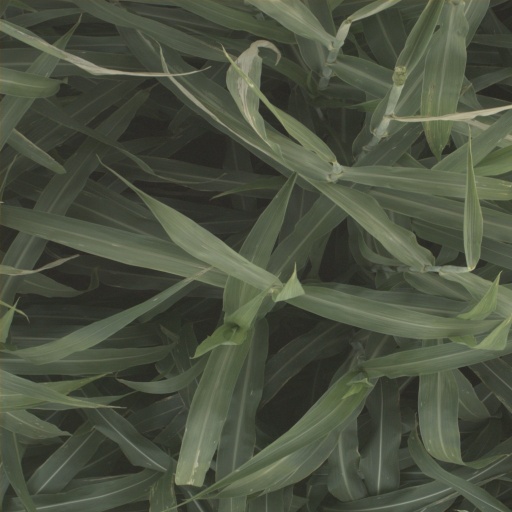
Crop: sorghum